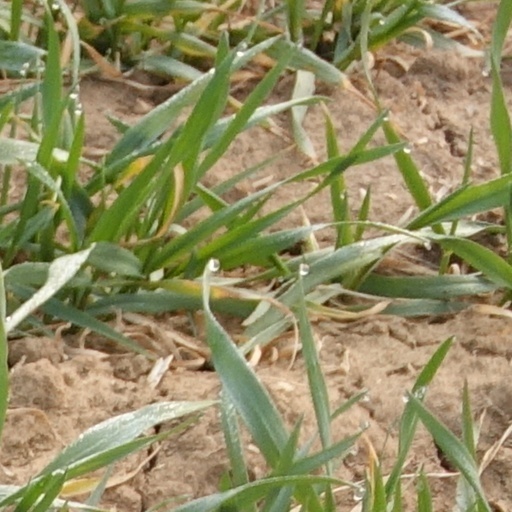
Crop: wheat